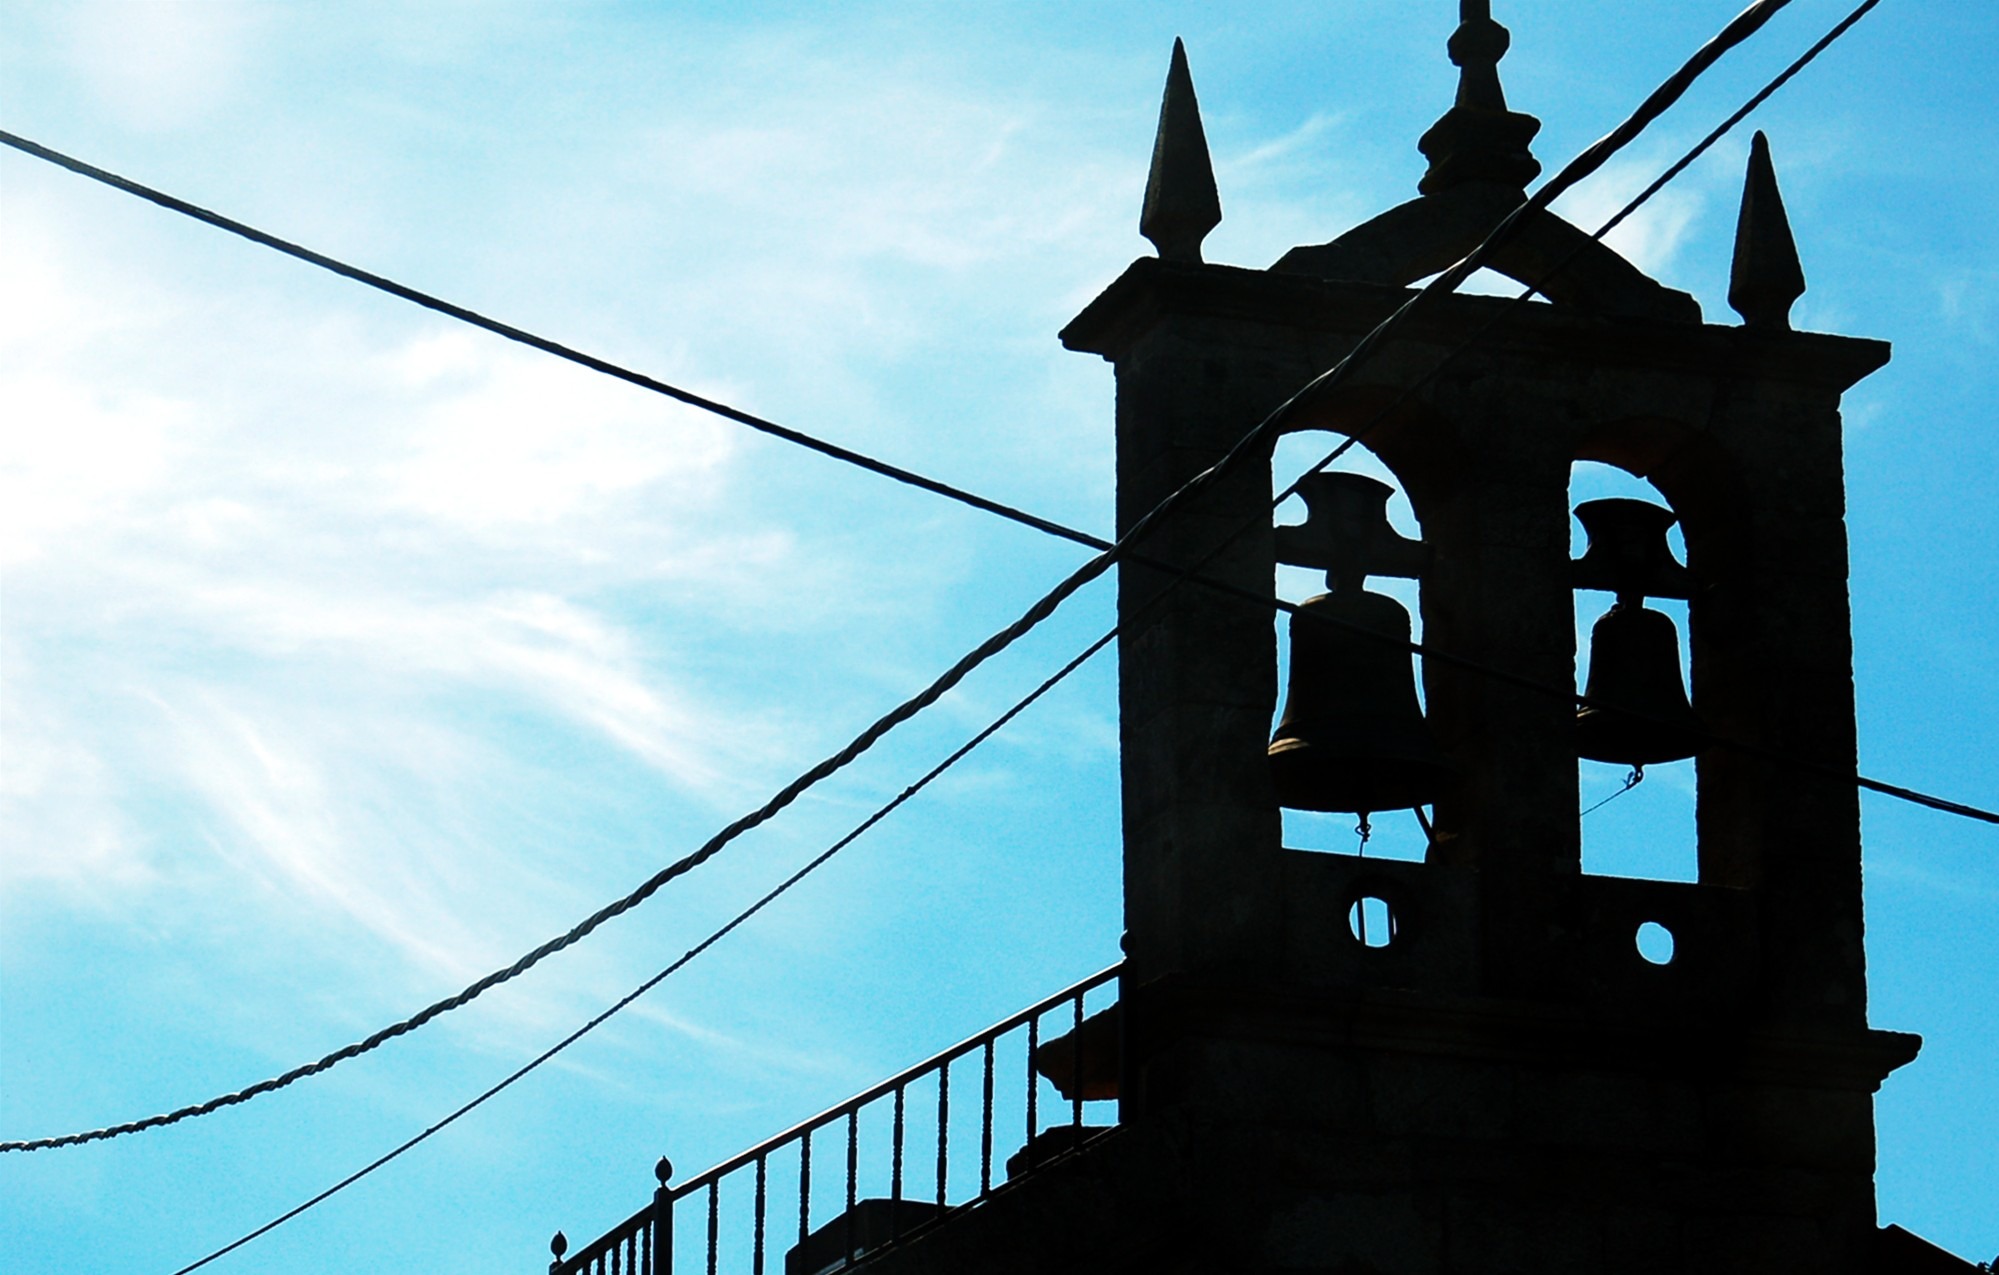
architecture, sky, line, tower, landmark, blue, church, street light, electricity, lighting, bell tower, spire, steeple, galicia, campaign, campaigns, bergatinos